Reading the Comments

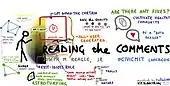
A graph describing the contents of the book.

The book has eight chapters and gives an overview of comments on the Internet. Reagle covers the concept of Internet anonymity and references Plato's Ring of Gyges story, comparing the ring's power of invisibility to the ability to remain seemingly anonymous on the Internet. Topics covered in the book include the manipulation of online reviews in locations like Yelp, trolling, and online threats of rape and violence.